Answer in natural language. Considering the relative positions, is blue rectangle wall decor (marked A) to the left or right of gray chair with metal handles (marked C)? Choose between the following options: left or right
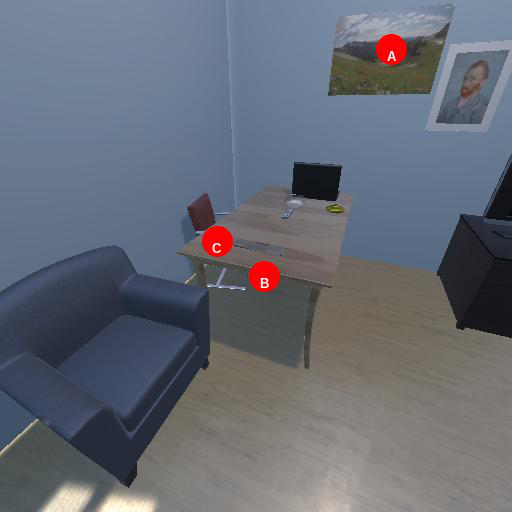
<answer>right</answer>